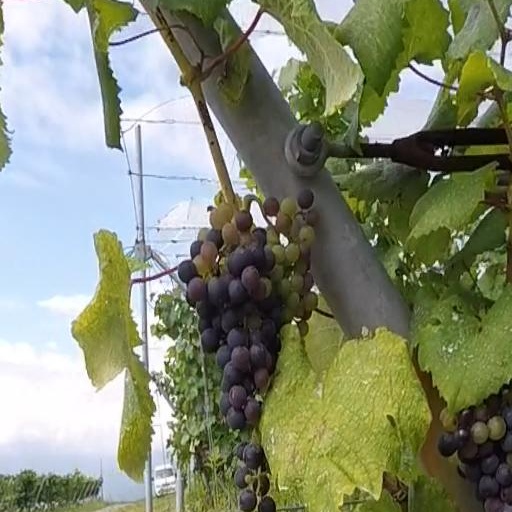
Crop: grape